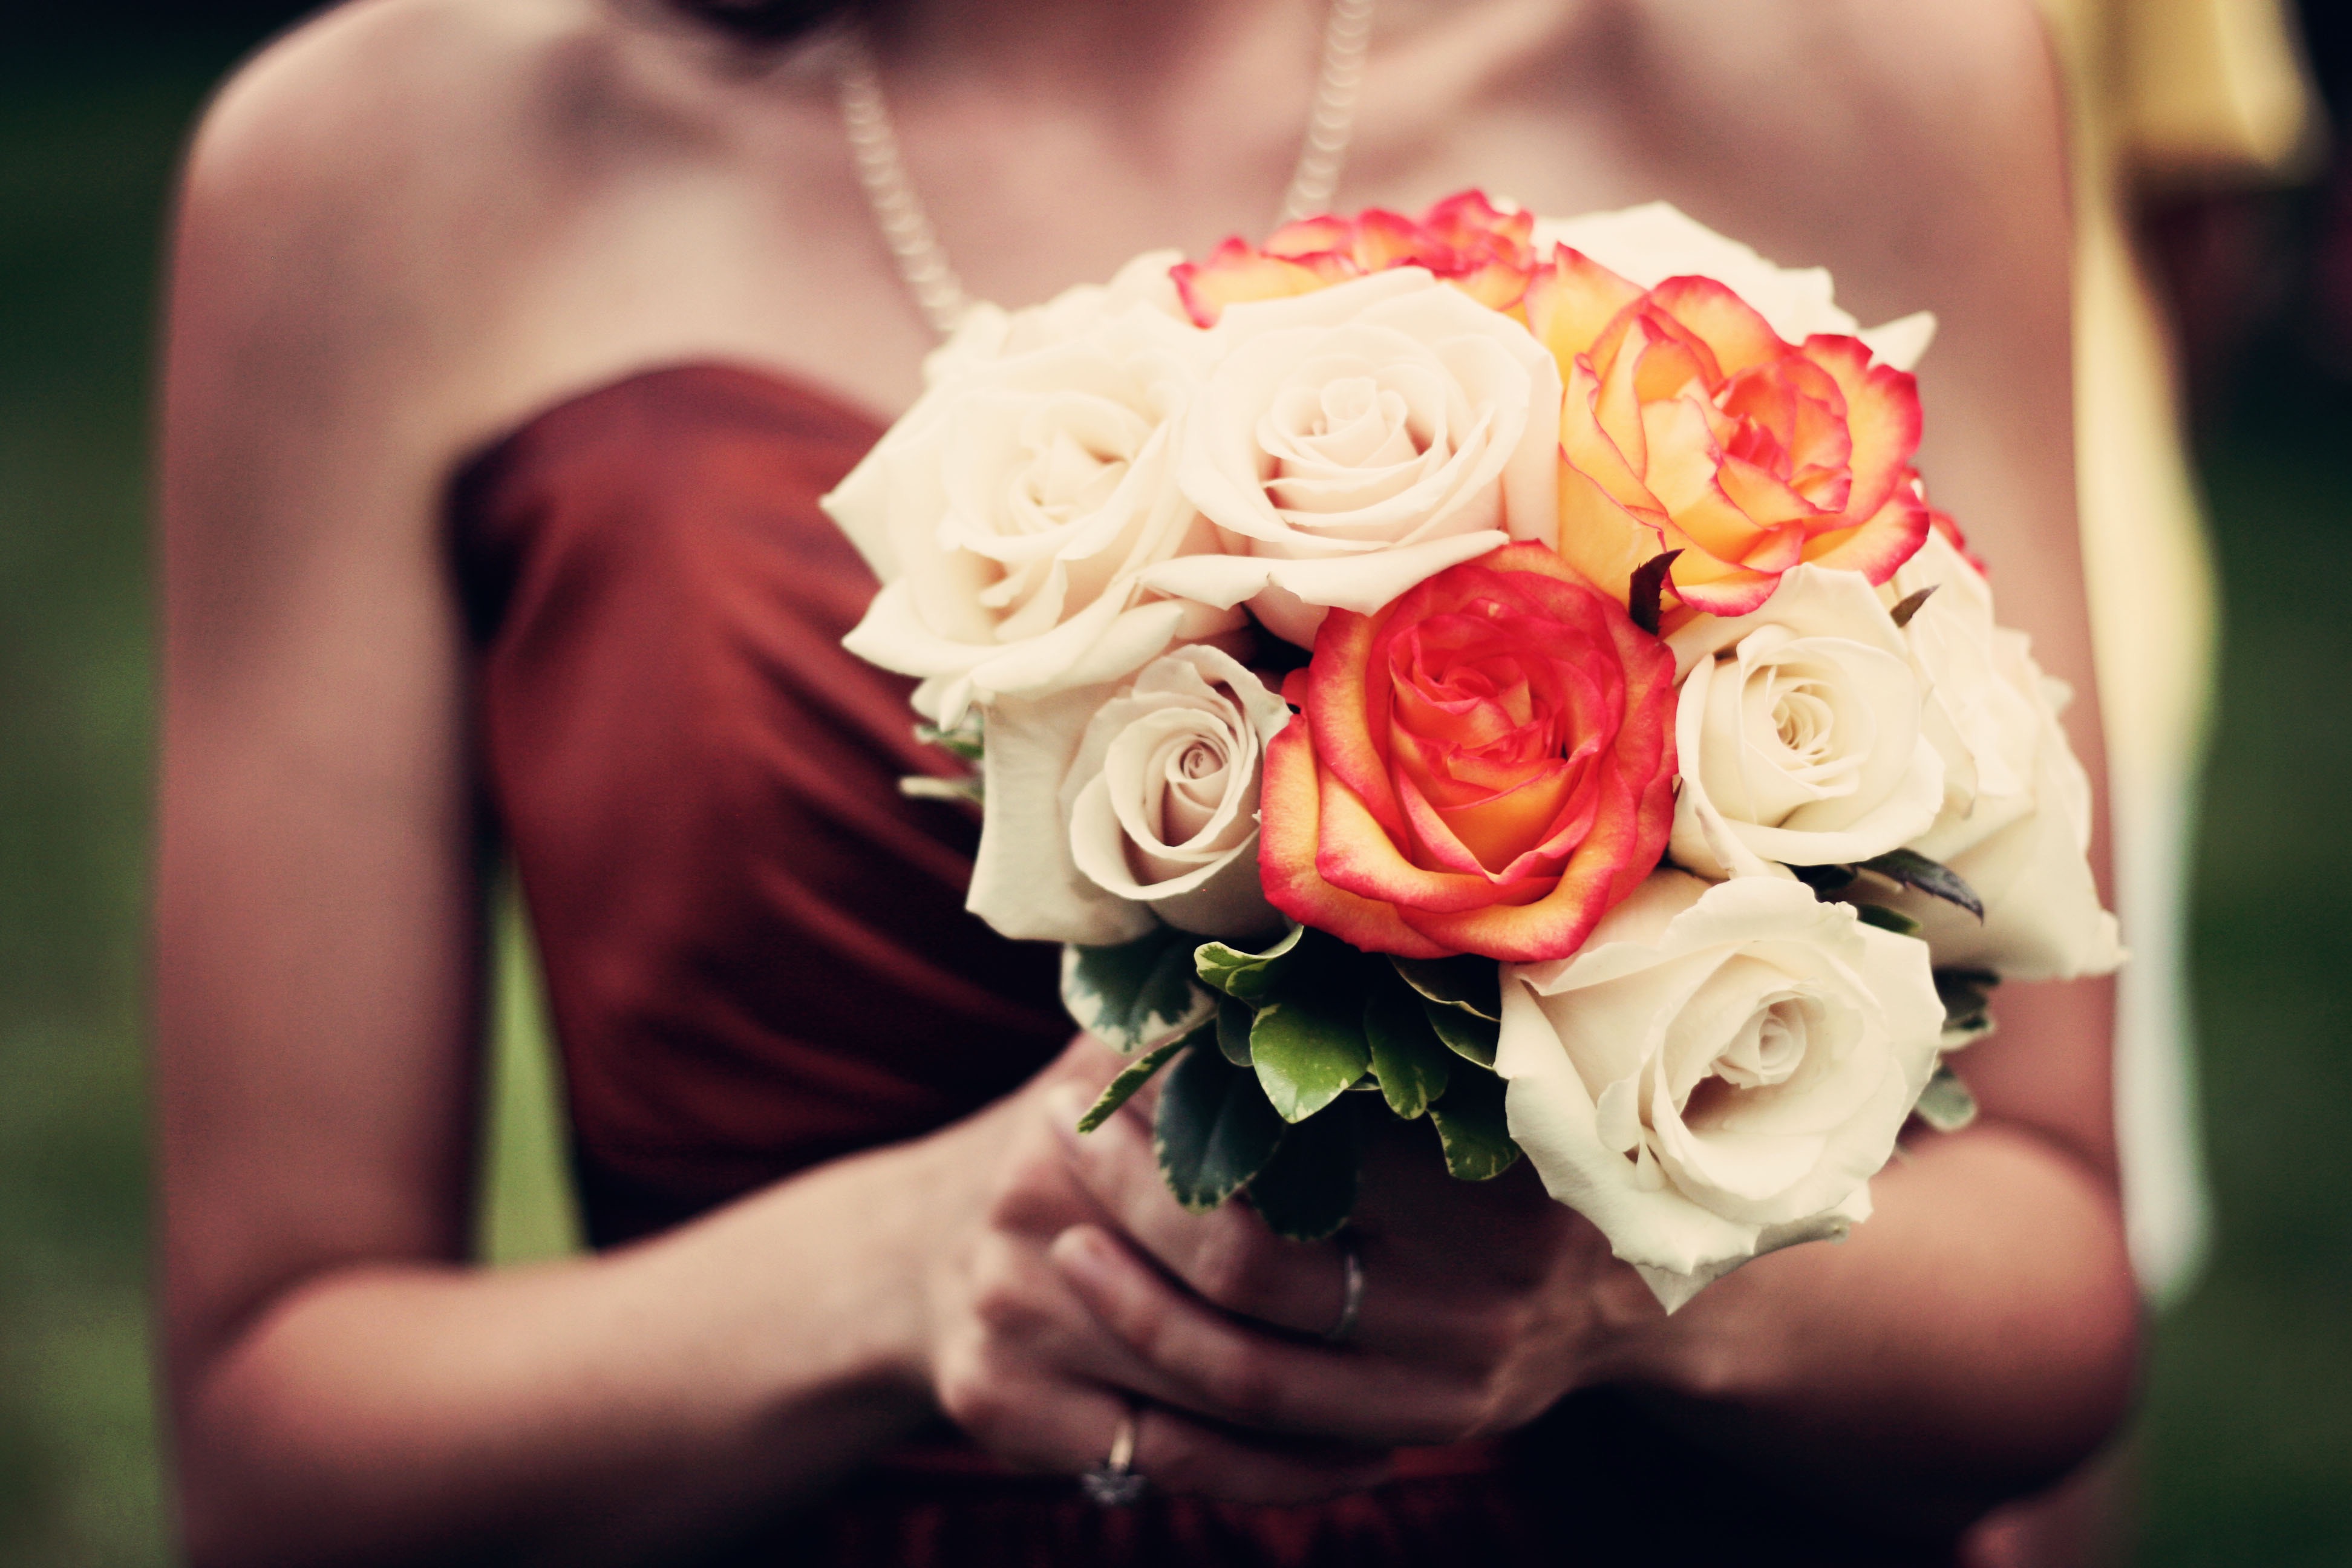
plant, woman, photography, flower, petal, floral, bouquet, rose, red, pink, wedding, bride, close up, ceremony, photograph, floristry, flowering plant, flower bouquet, floral design, flower arranging